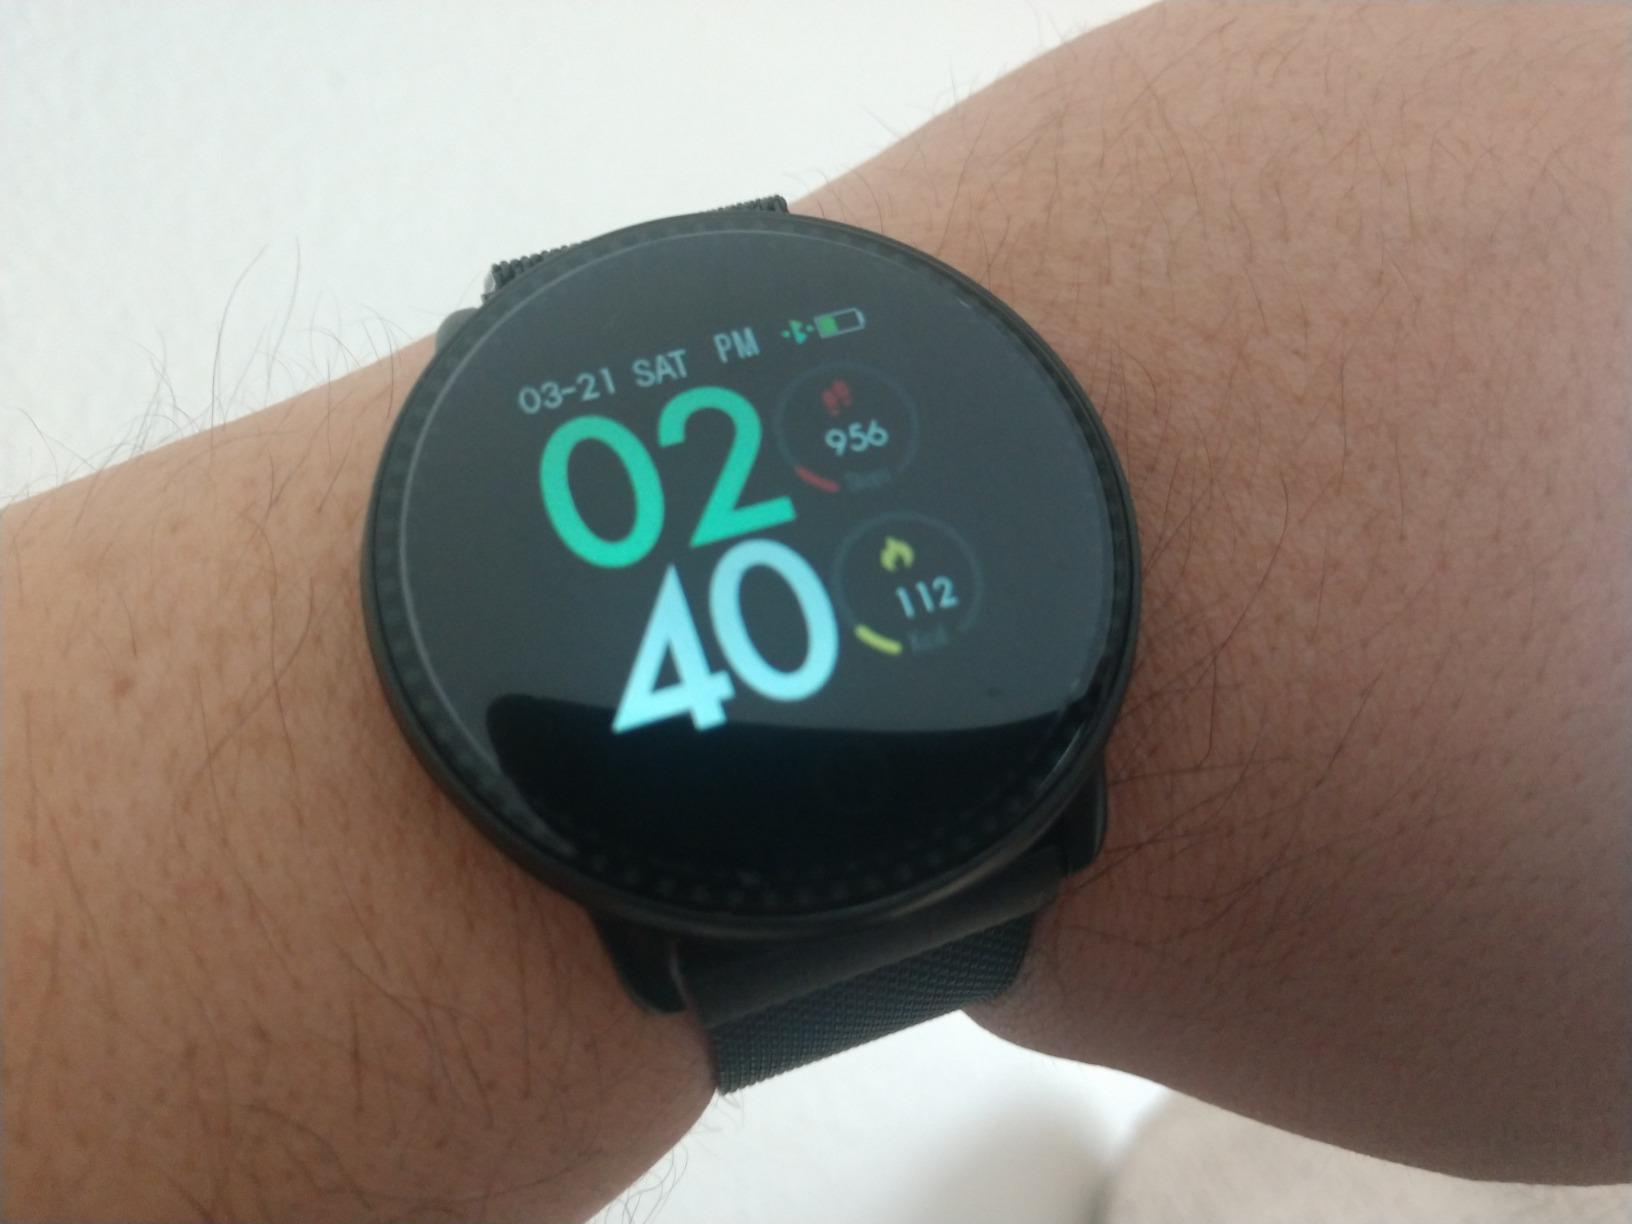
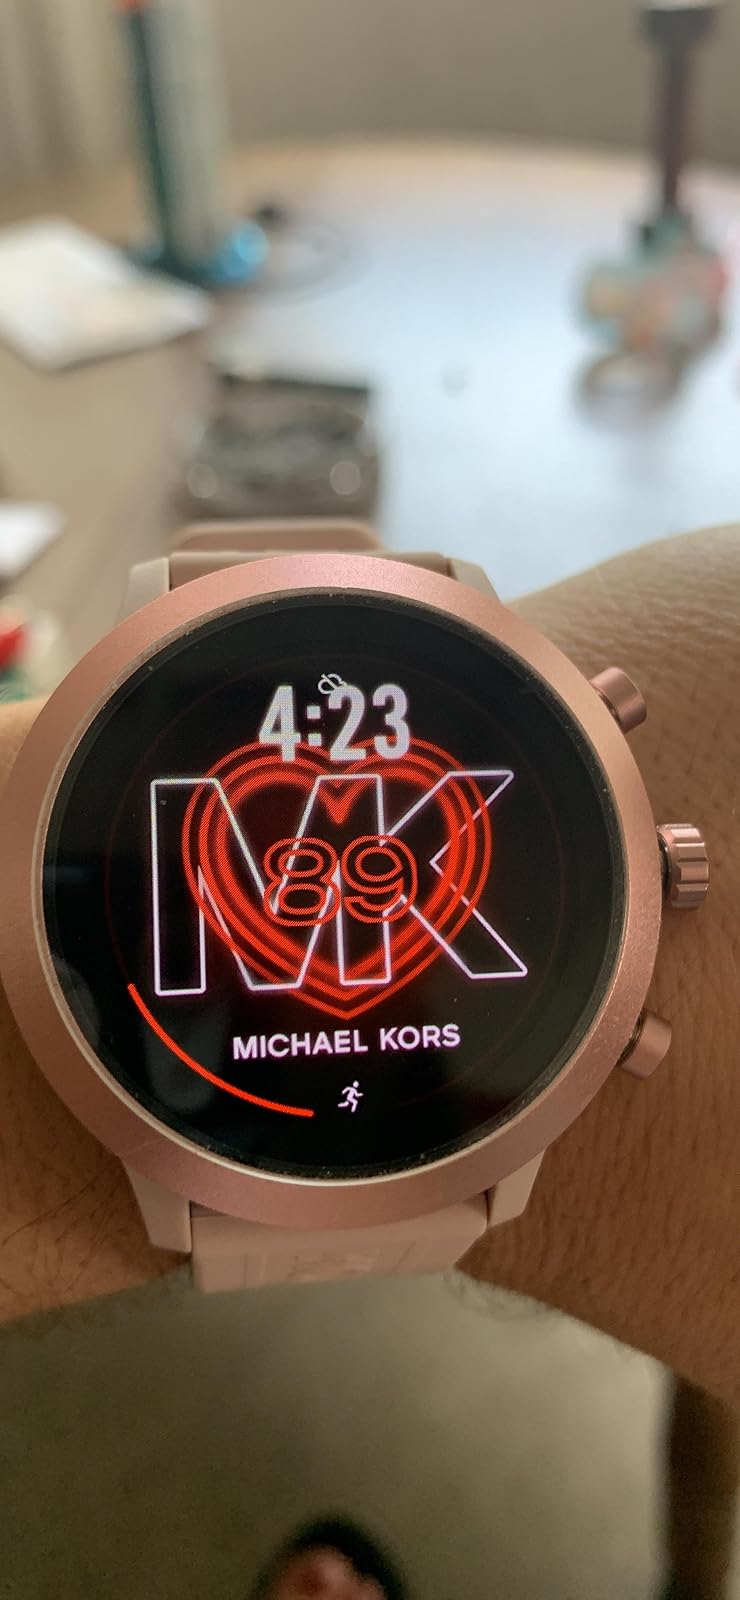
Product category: smartwatch
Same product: no